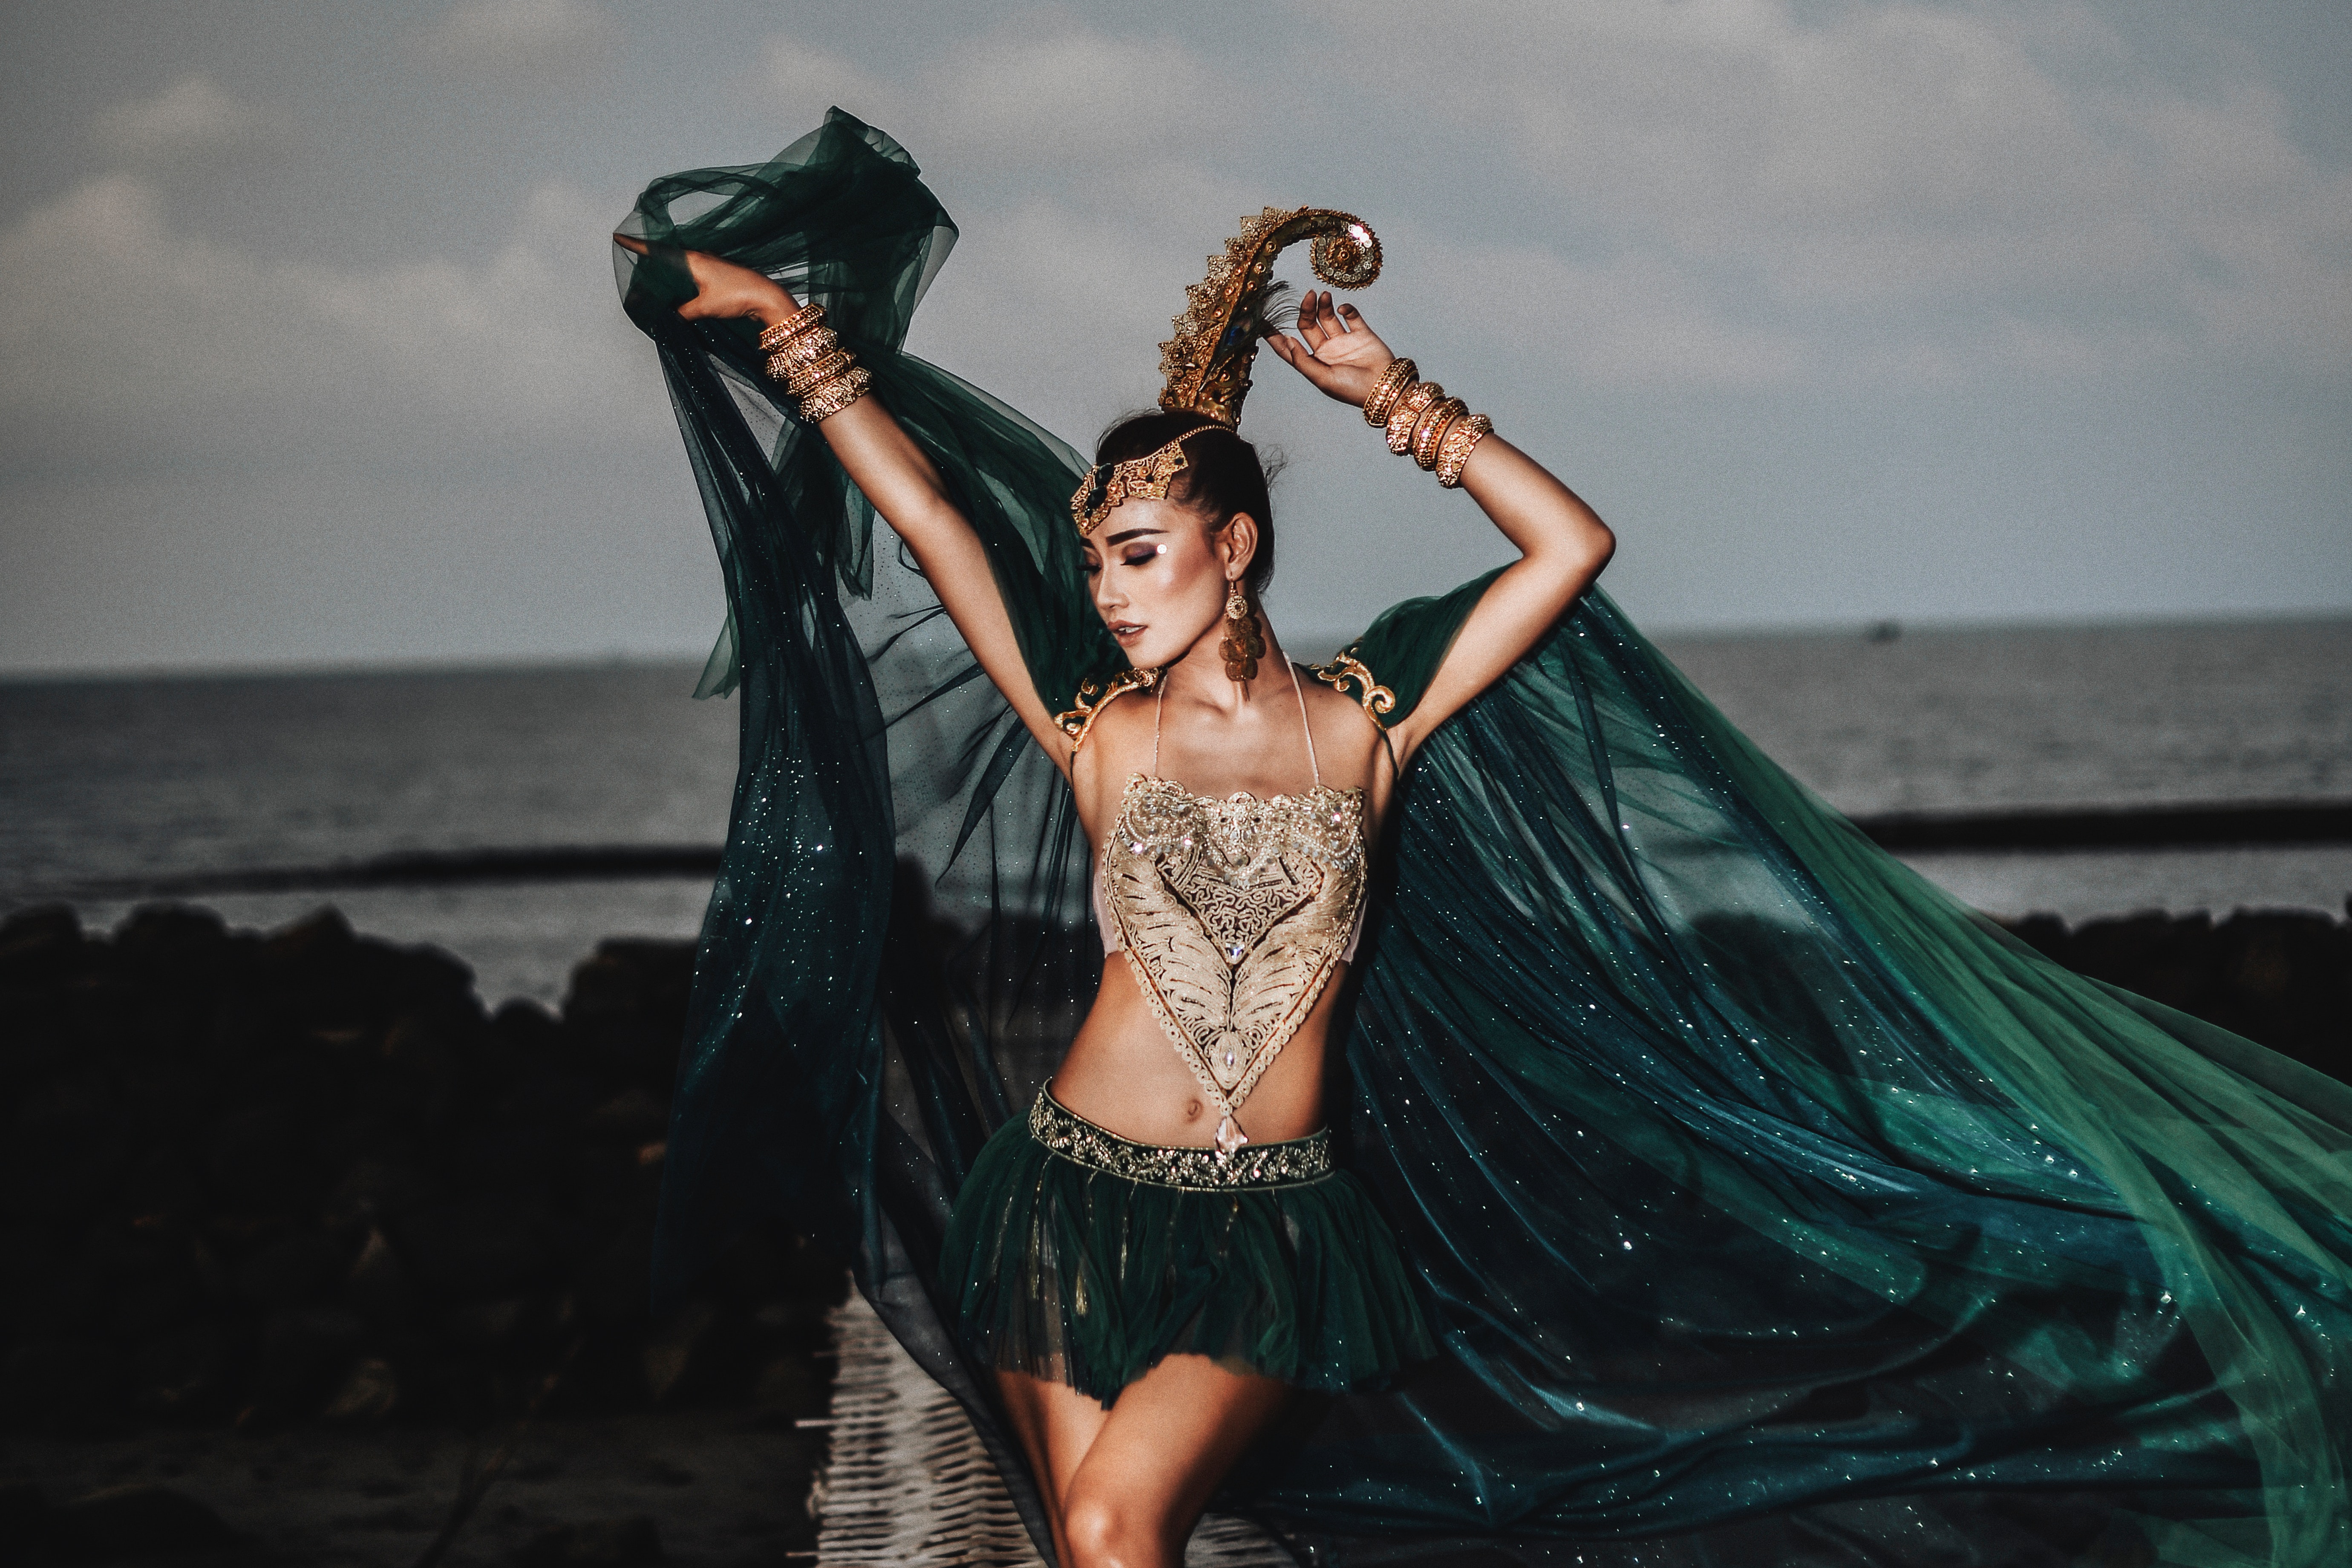
abdomen, navel, beauty, lady, belly dance, photo shoot, dance, photography, trunk, formal wear, human body, fun, black hair, event, dress, flash photography, muscle, dancer, model, performing arts, sari, long hair, performance, fashion design